Woodstock School

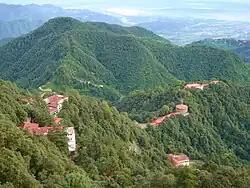
Woodstock school campus

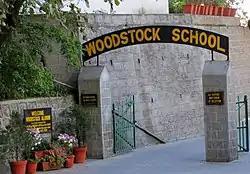
Woodstock entrance

Woodstock School is an international coeducational residential school located in Landour, a small hill station contiguous with the town of Mussoorie, Uttarakhand, India, in the foothills of the Himalayas.